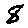
Label: 8